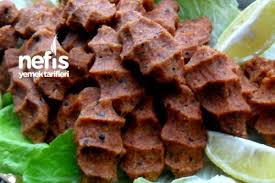
Yemek: cig_kofte